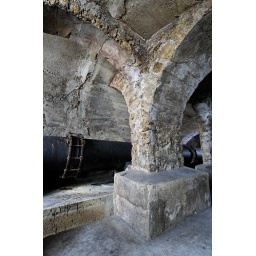
Drink water pipe running through a dry corridor connected to the sewer network. The vault is reinforced by archs.